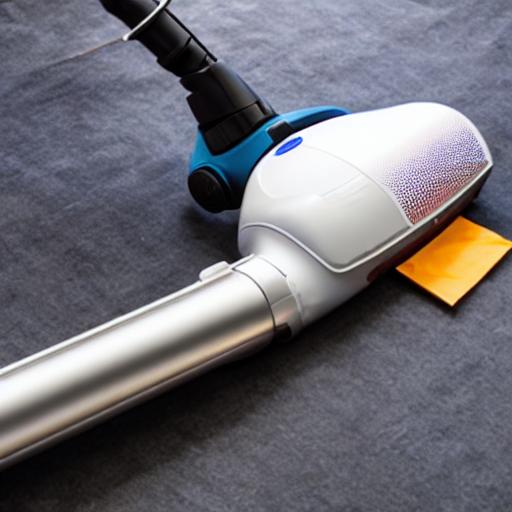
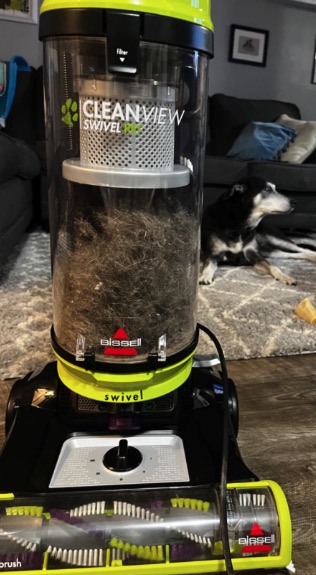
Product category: items_vacuum
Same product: no